Tolkien and antiquarianism

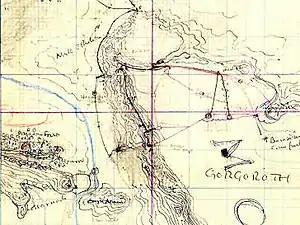
Tolkien's design for a contour map on graph paper with handwritten annotations, of parts of Gondor and Mordor and the separate routes taken by Aragorn's army from Minas Tirith to the Morannon (left), and the Hobbits with the One Ring to Mount Doom (right), with dates along those routes, for an enlarged map in "The Return of the King"

Catherine McIlwaine writes that Tolkien used his pipe to burn the edges of the "Book of Mazarbul"s pages, "pierced holes along one side to resemble the holes where the parchment would have been stitched to the binding and washed them with red paint to resemble bloodstains". Groom notes that Tolkien was not a "literary forger" like Chatterton, but that his facsimile pages of the "Book of Mazarbul" "enlist[ed] the aesthetics of antiquarianism" and that he "adopts the techniques of literary forgery". Sherwood adds that these forgery methods were much like Chatterton's ways of making his documents look realistic. The set of forged and invented non-narrative elements took their place alongside the frame story that Bilbo and later Hobbits had edited, transcribed and annotated the text of the ancient "Red Book of Westmarch" which Tolkien supposedly found and edited as "The Lord of the Rings".